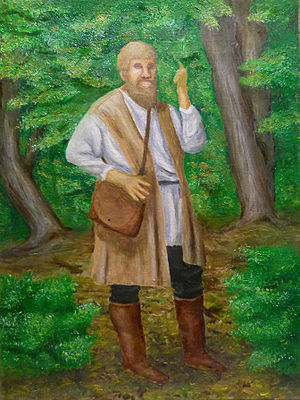
Michael Sattler
Michael Sattler prædiker i skoven, maleri af Mike Atnip 1618
Michael Sattler var en munk, der forlod den Romerskkatolske kirke under Reformationen for at blive en af de første anførere i anabaptist-bevægelsen. Han havde især stor betydning for sin rolle i udarbejdelsen af Schleitheim-bekendelsen.